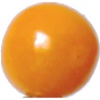
Label: Physalis 1